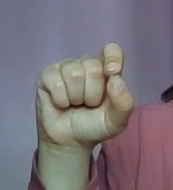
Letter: fa